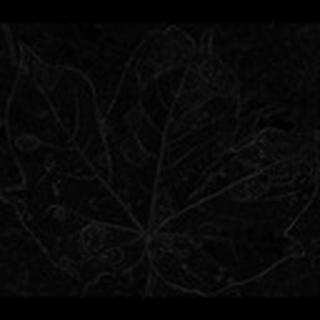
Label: cotton_target_spot